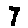
Label: 7